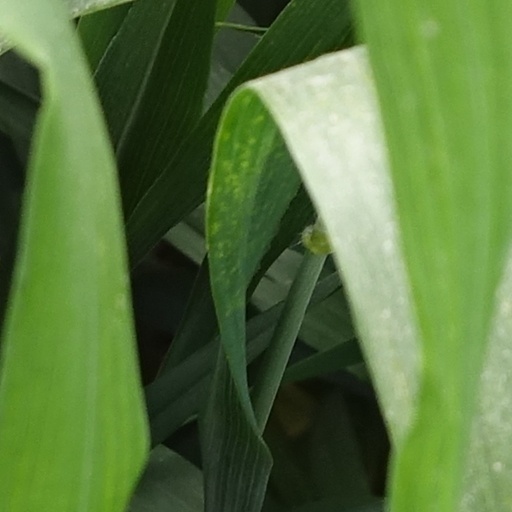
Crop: wheat